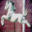
Label: horse